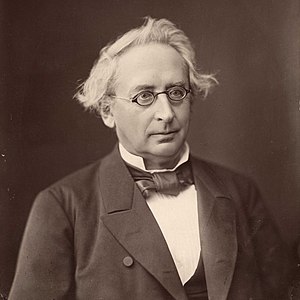
Christian Selmer
Christian August Selmer, var en norsk politiker, dattersøn af Joachim Christian Vibe.